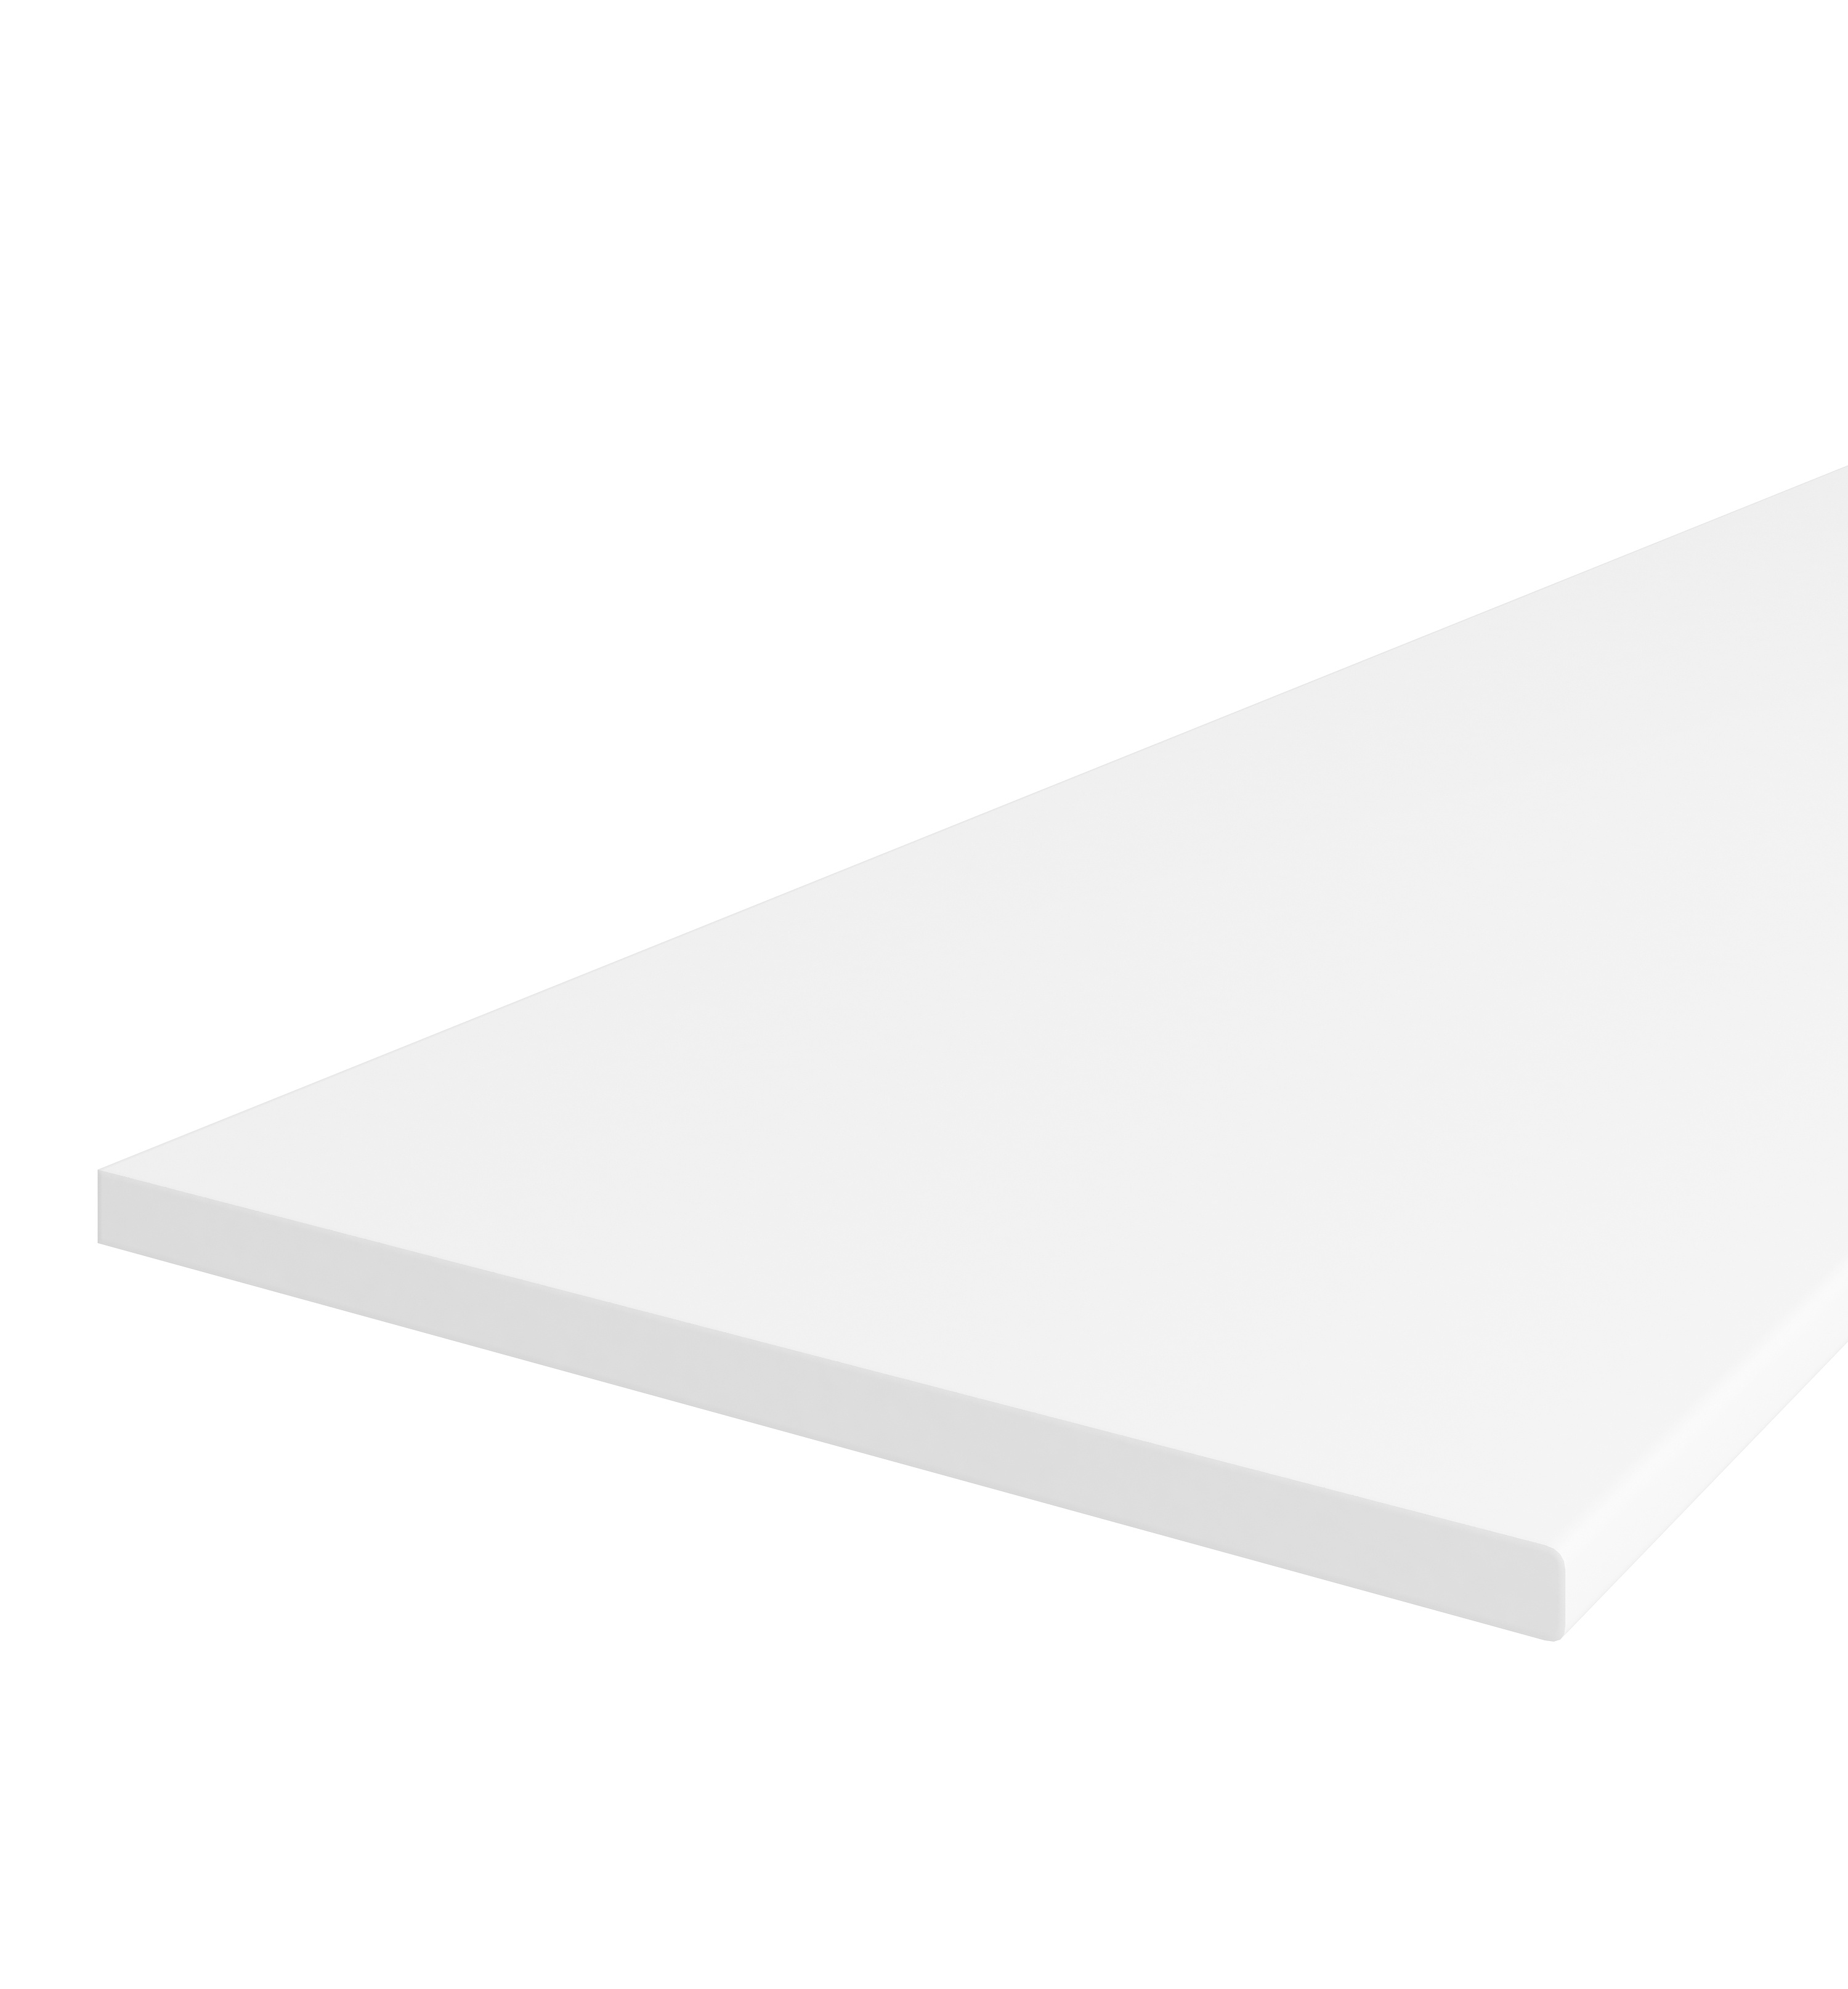
WHITE D0101-28MM COUNTERTOP
THE PRICE IS FOR 1 RUNNING METER Dimensions thickness: 28mm (2.8cm) depth: 600mm (60cm) maximum length: 4000mm (400cm)
Brand: Anna Furniture
Category: Hardware > Building Materials > Countertops